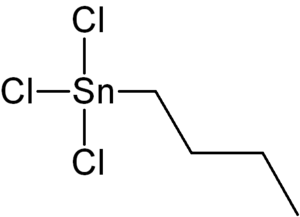
L’obésité résulte du fait d'ingérer plus de substances caloriques que l'organisme n'en dépense sur le long terme, ce qui conduit à une augmentation de la masse adipeuse et à un « excès de poids pour une stature donnée ». Elle est évaluée au moyen de l'indice de masse corporelle, à partir duquel l'Organisation mondiale de la santé a défini des seuils de surcharge pondérale, correspondant à un IMC compris entre 25 et 30 kg/m², d'obésité, correspondant à un IMC entre 30 et 40, et d’obésité massive lorsque l'IMC dépasse 40. Statistiquement, un simple surpoids n'est pas source de maladies particulières, mais peut être un facteur d'aggravation d'une maladie, alors que l'obésité, en plus de son retentissement social et psychologique, est directement associée à des maladies, reflétant notamment l'excès de risque de diabète de type 2 et de maladie cardiovasculaire.